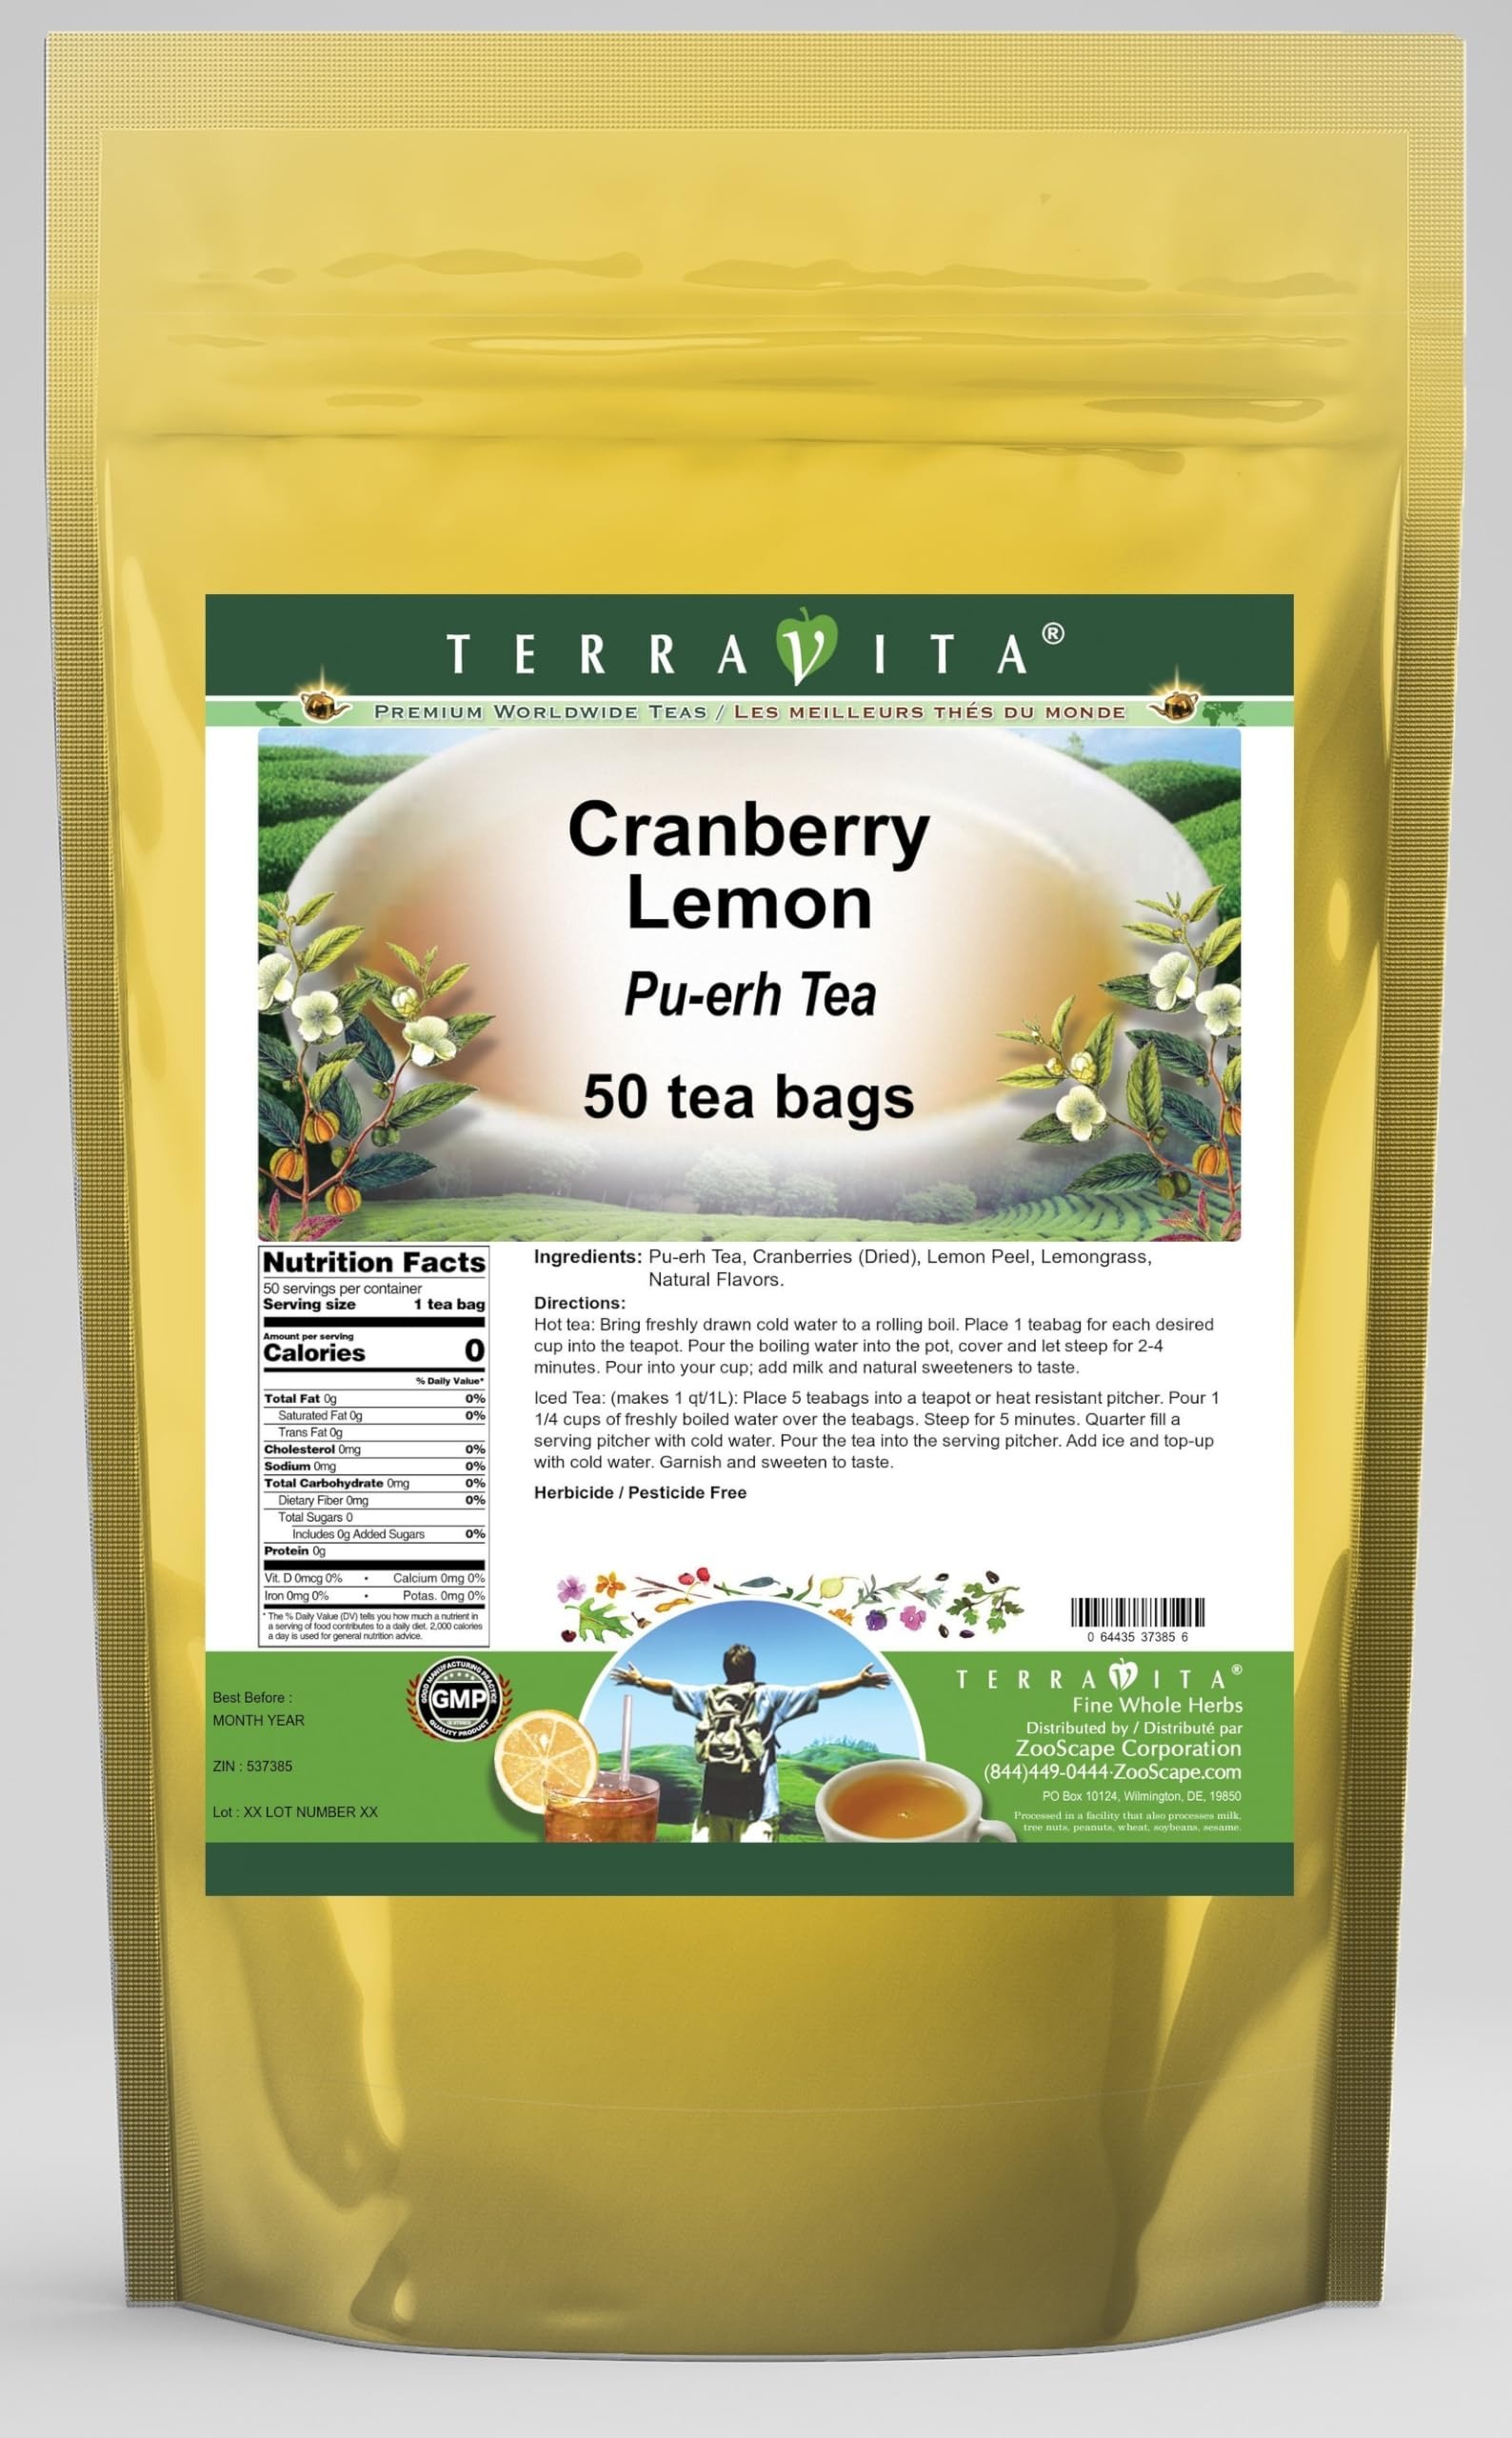
Item Name: Cranberry Lemon Pu-erh Tea (50 tea bags, ZIN: 537385)
Bullet Point 1: Our Cranberry Lemon Pu-erh Tea is a terrific flavored Pu-erh tea with Cranberries, Lemon Peel and Lemongrass that you can enjoy again and again! You will really enjoy the special Cranberry Lemon aroma and taste! - Ingredients: Pu-erh tea, Cranberries, Lemon Peel, Lemongrass and Natural Cranberry Lemon Flavor.
Bullet Point 2: No fillers.
Bullet Point 3: Manufacturer: TerraVita
Bullet Point 4: Size: 50 tea bags
Bullet Point 5: Pu-erh Tea Bags - Packed in a convenient upright pouch!
Product Description: Our Cranberry Lemon Pu-erh Tea is a terrific flavored Pu-erh tea with Cranberries, Lemon Peel and Lemongrass that you can enjoy again and again! You will really enjoy the special Cranberry Lemon aroma and taste! - Ingredients: Pu-erh tea, Cranberries, Lemon Peel, Lemongrass and Natural Cranberry Lemon Flavor. - Hot tea brewing method: Bring freshly drawn cold water to a rolling boil. Place 1 teabag for each desired cup into the teapot. Pour the boiling water into the pot, cover and let steep for 2-4 minutes. Pour into your cup; add milk and natural sweeteners to taste. - Iced tea brewing method: (to make 1 liter/quart): Place 5 teabags into a teapot or heat resistant pitcher. Pour 1 1/4 cups of freshly boiled water over the teabags. Steep for 5 minutes. Quarter fill a serving pitcher with cold water. Pour the tea into the serving pitcher. Add ice and top-up with cold water. Garnish and sweeten to taste. - TerraVita is an exclusive line of premium-quality, natural source products that use only the finest, purest and most potent ingredients found around the world. TerraVita is hallmarked by the highest possible standards of purity, potency, stability and freshness. All of our products are prepared with the highest elements of quality control, from raw materials through the entire manufacturing process, up to and including the moment that the bottles or bags are sealed for freshness and shipped out to you. Our highest possible standards are certified by independent laboratories and backed by our personal guarantee. - TerraVita exists to meet and ensure your family's health and wellness without the harmful effects of chemicals and health products. We strive to make all of our products affordable and reliable and are constantly searching the market to maintain our affordabil
Value: 50.0
Unit: Count

Price: 20.68